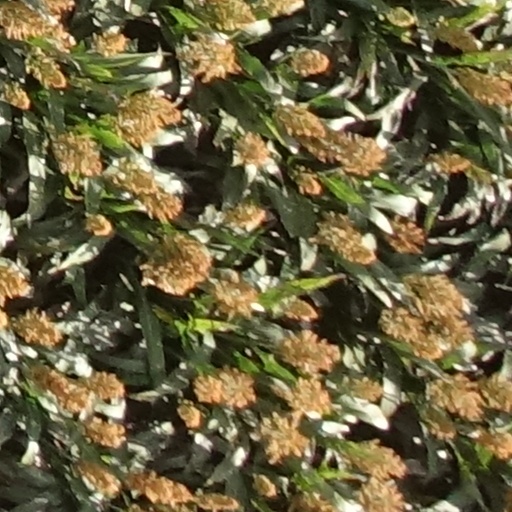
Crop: sorghum